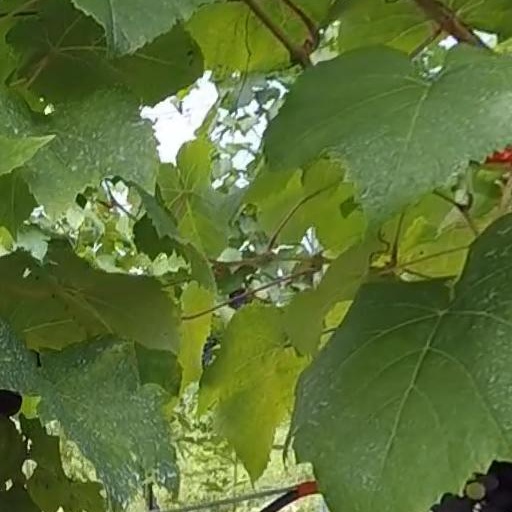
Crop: grape